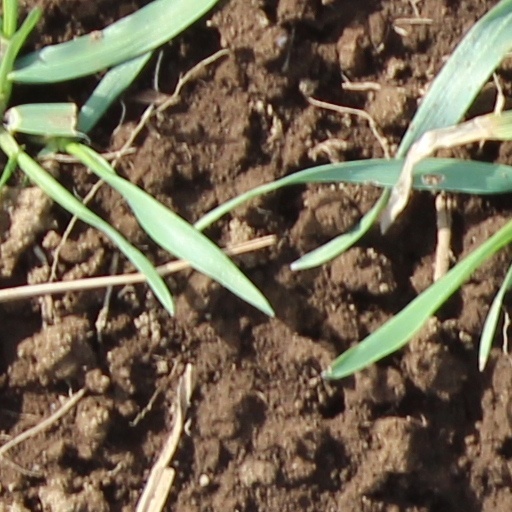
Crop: wheat